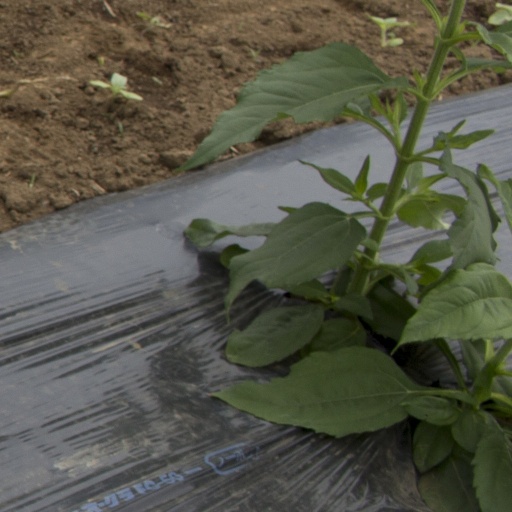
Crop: Jerusalem artichoke